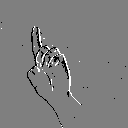
ASL letter: d